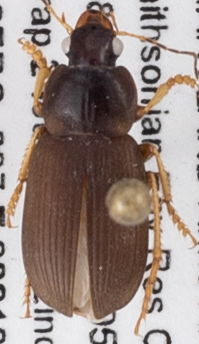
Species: Amphasia sericea
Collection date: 2021-06-24
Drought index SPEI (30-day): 0.39
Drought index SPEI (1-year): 2.09
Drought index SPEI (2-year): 1.28